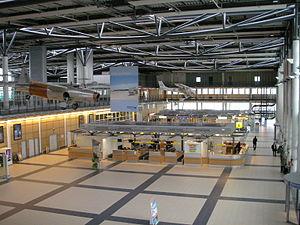
L'aéroport de Rostock–Laage, est l'aéroport de Rostock, la plus grande ville dans le Land allemand de Mecklembourg-Poméranie-Occidentale, et est nommé d'après Laage, une ville à proximité de Rostock. Il propose des vols vers les principales villes dans toute l'Allemagne ainsi que de certaines destinations loisirs.